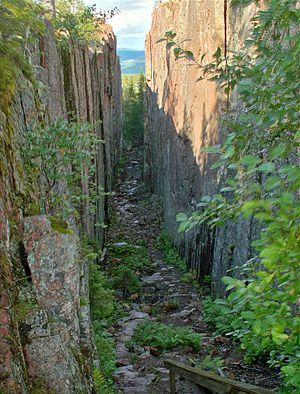
Le parc national de Skuleskogen est un parc national situé dans le Västernorrland, sur la côte de la mer Baltique, dans le Nord de la Suède. Il recouvre 30,62 km², constituant la partie orientale de la forêt de Skule.
Höga Kustenleden est un sentier de randonnée parcourant le site du patrimoine mondial Haute Côte, dans le comté de Västernorrland, en Suède. Il s'étend sur 127 km entre Örnsköldsvik-Hornöberget, répartis en 13 étapes d'une longueur maximale de 15 km chacune. Sur le chemin se trouve en particulier le parc national de Skuleskogen et la montagne Skuleberget.